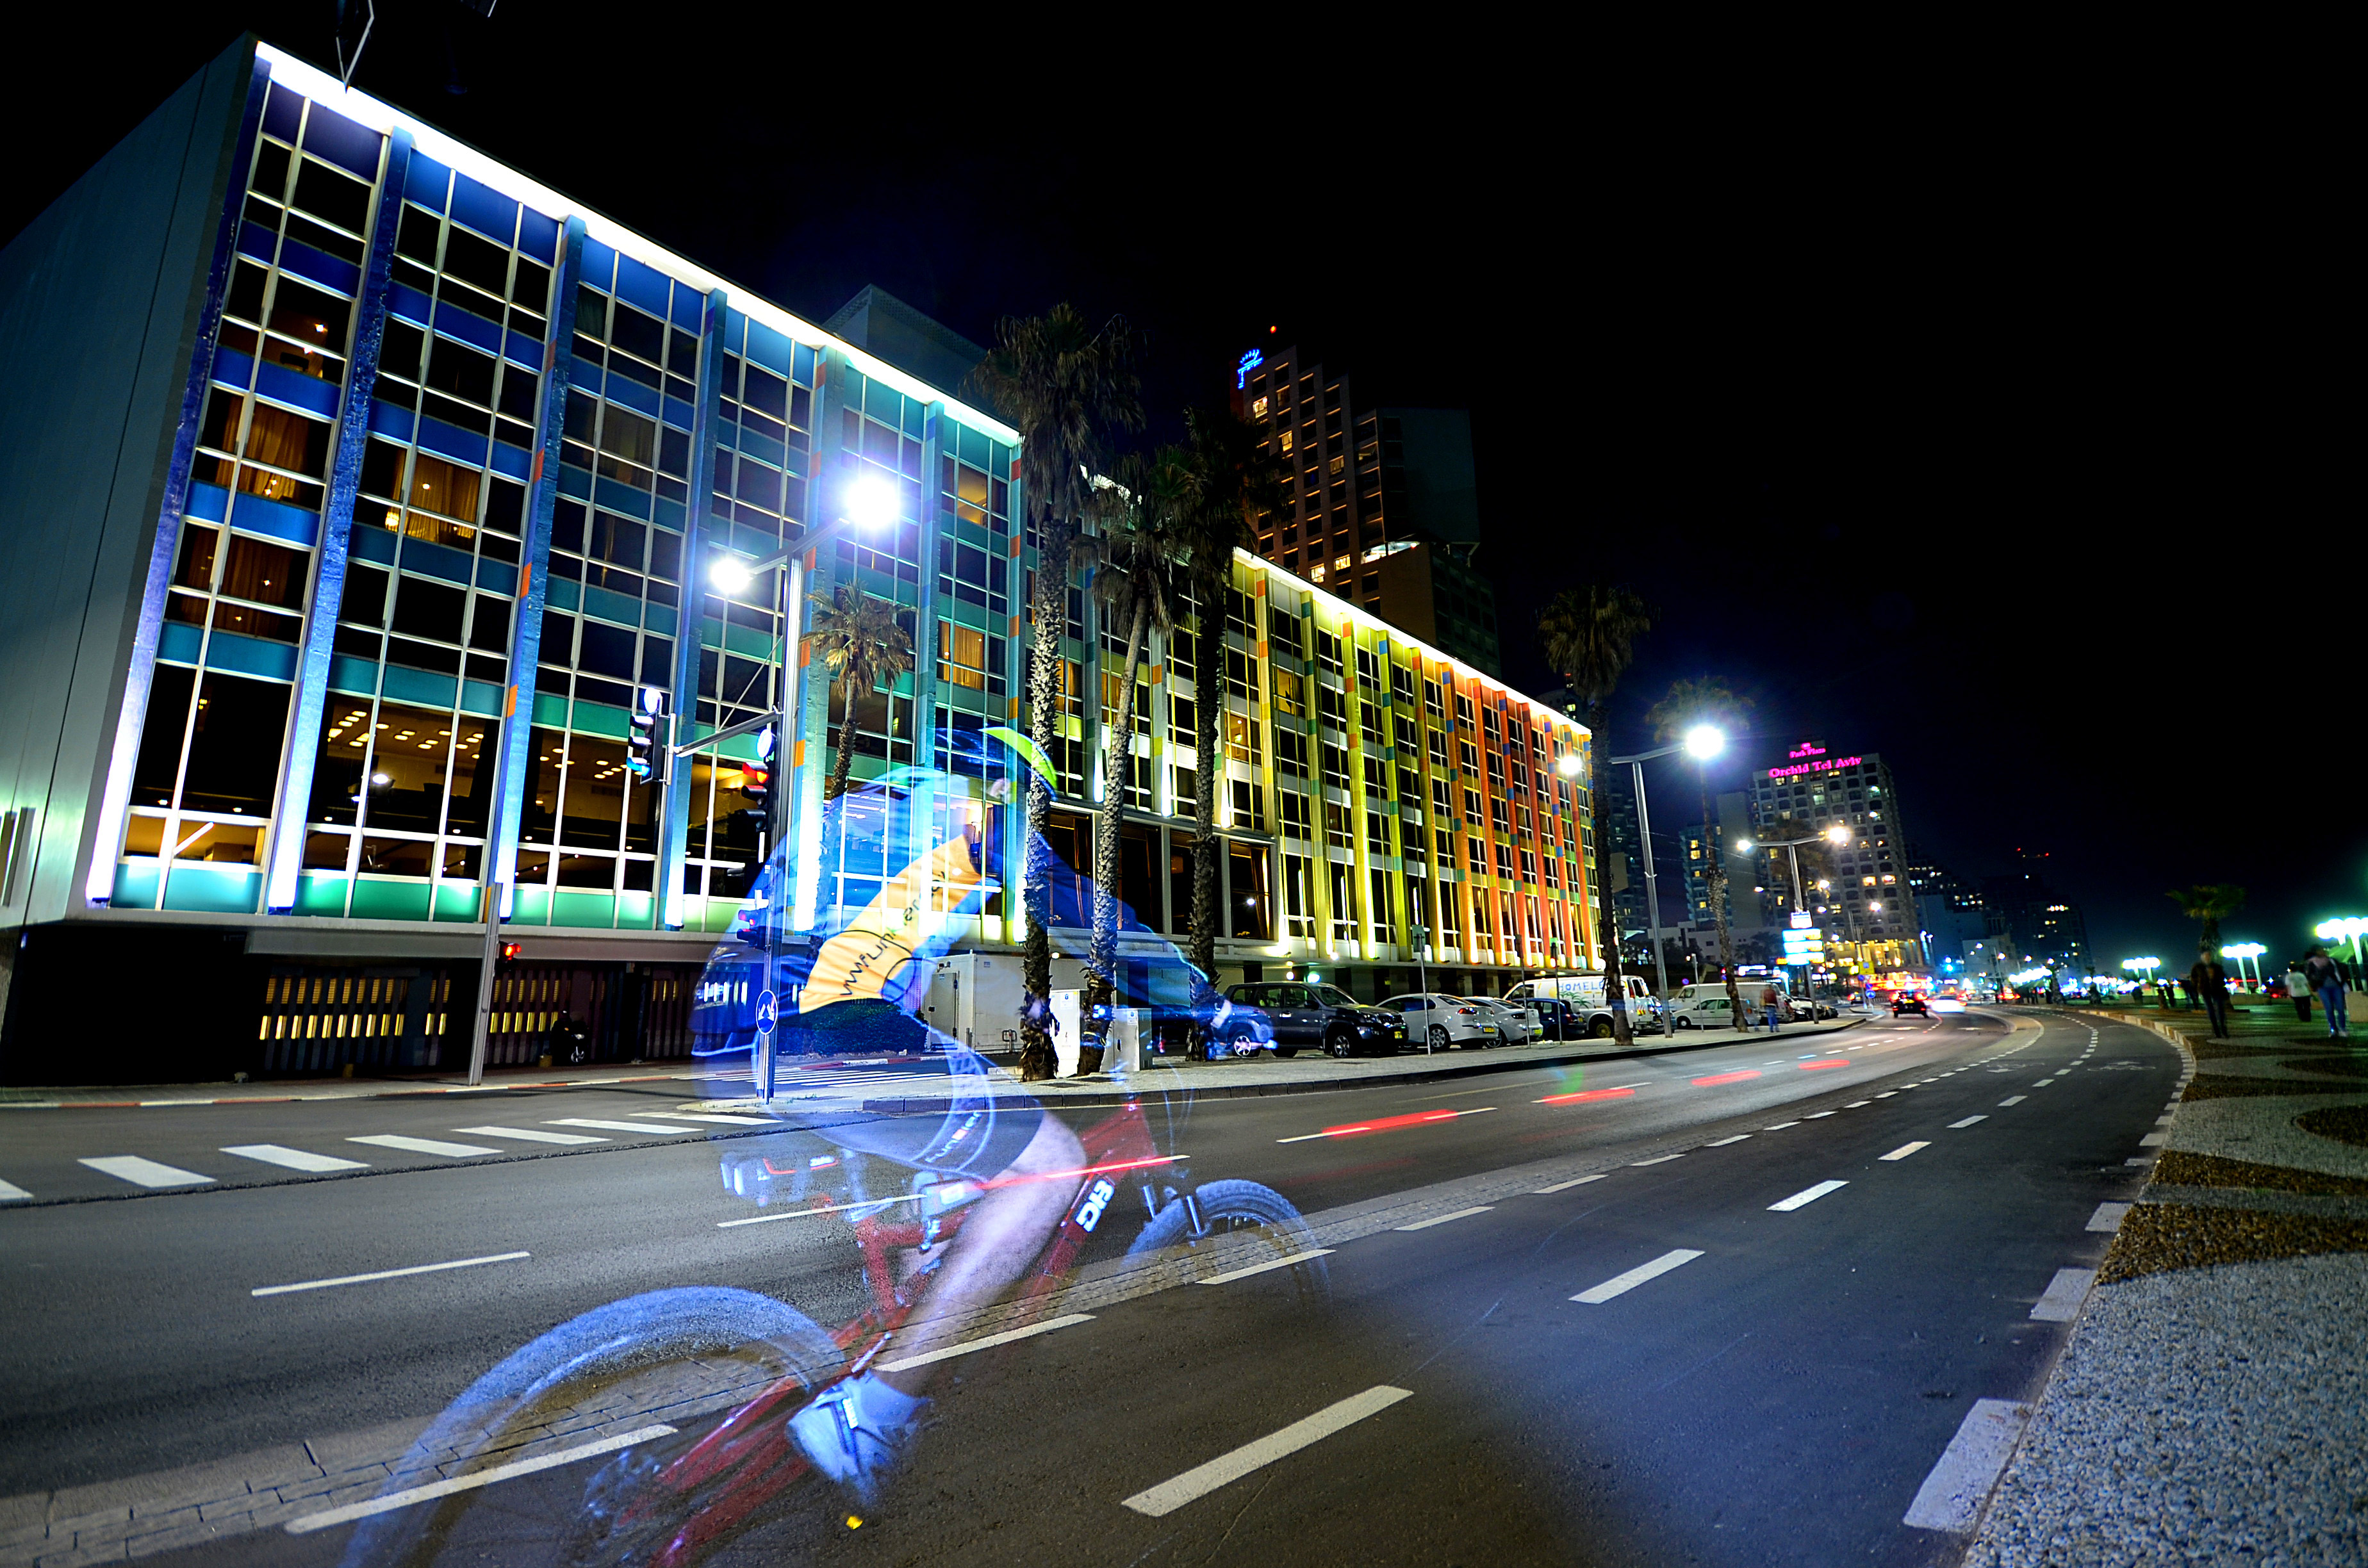
light, road, traffic, street, night, bike, city, cityscape, downtown, evening, nikon, lane, lighting, infrastructure, wideangle, sigma, d5100, 1020mm, metropolis, bikeride, longexppsure, urban area, human settlement, metropolitan area